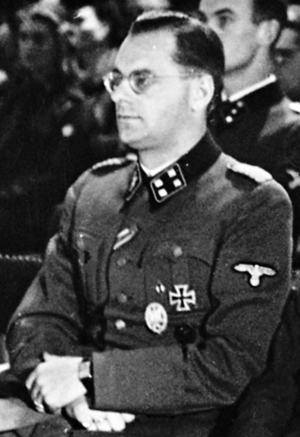
Bruno Boysen
Sturmbannführer Bruno F. M. Boysen ved Schalburgkorpsets mindehøjtidelighed for faldne danske frivillige på Østfronten i Frimurerlogen d. 17. oktober 1943
Sturmbannführer Bruno F. M. Boysen ved Schalburgkorpsets mindehøjtidelighed for faldne danske frivillige på Østfronten i Frimurerlogen
Under krigen var der 2 tyske officerer i København ved navn Bruno Boysen.